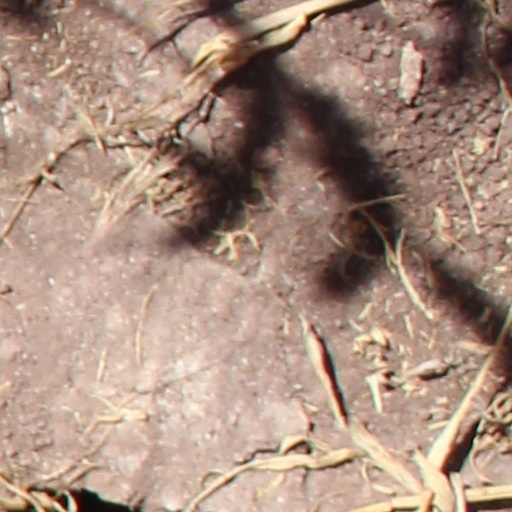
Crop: wheat